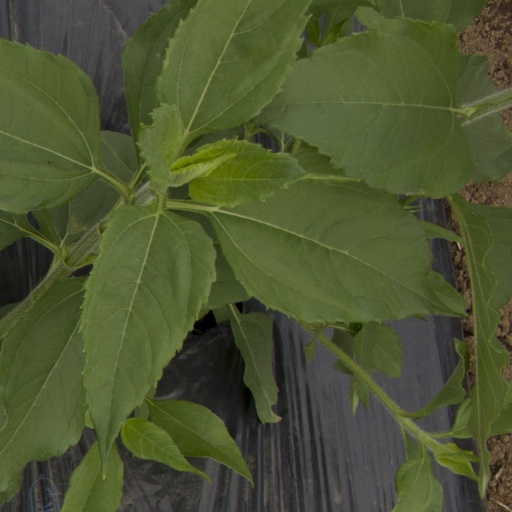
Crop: Jerusalem artichoke